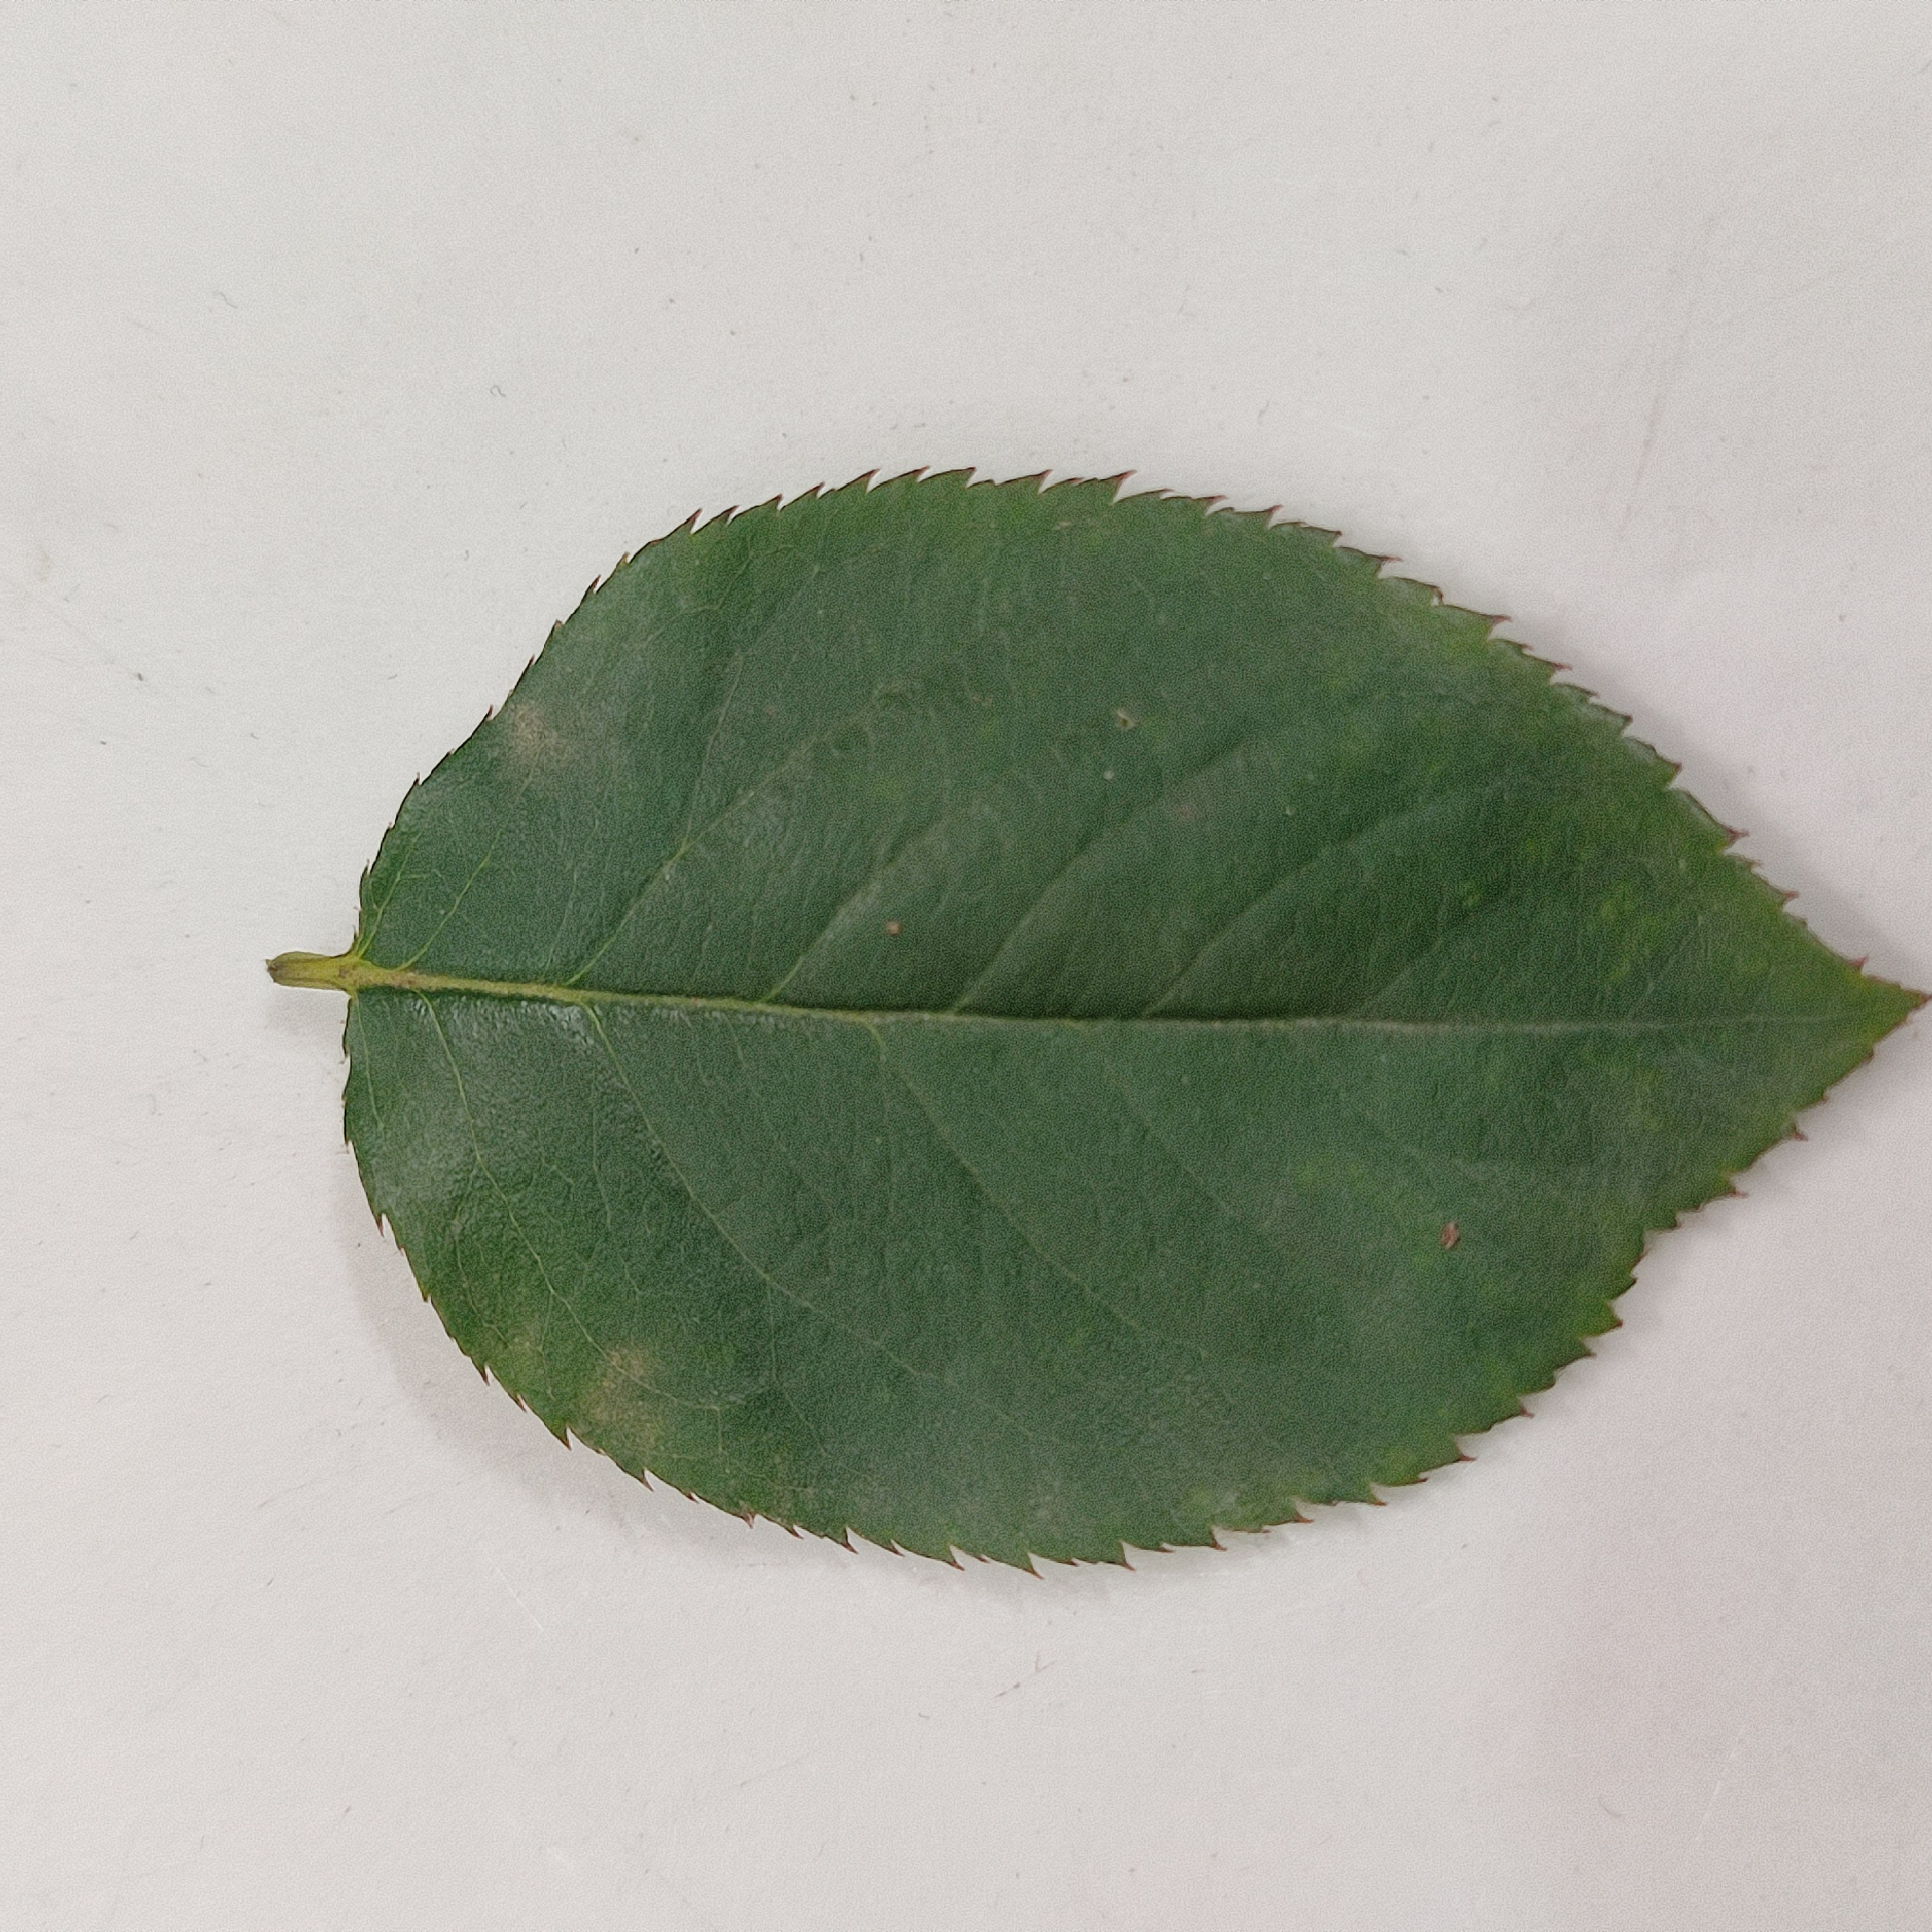
Label: Healthy Leaf